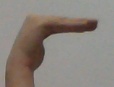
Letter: haa